Ixias marianne

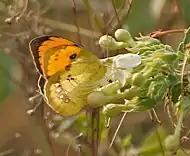
Dry-season brood, male at Hodal in Faridabad district of Haryana, India

The female is similar with the upper forewing having the orange patch on the black apical area narrower, posteriorly truncate and not extending so far down. There is also an outer transverse series of four black spots on the orange parch in interspaces 2 to 5. The underside is similar to that of the male but the markings are slightly larger. The antennae, head, thorax and abdomen are also similar.